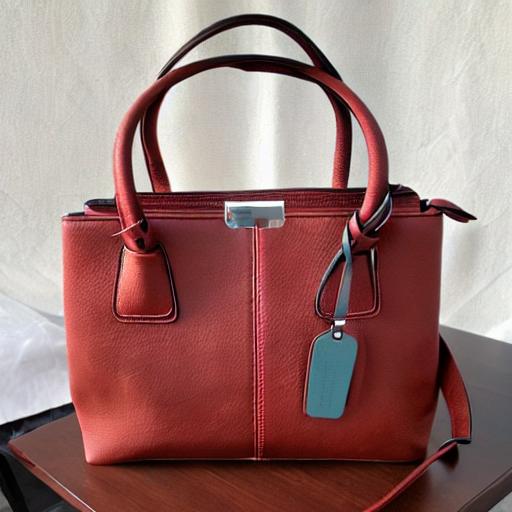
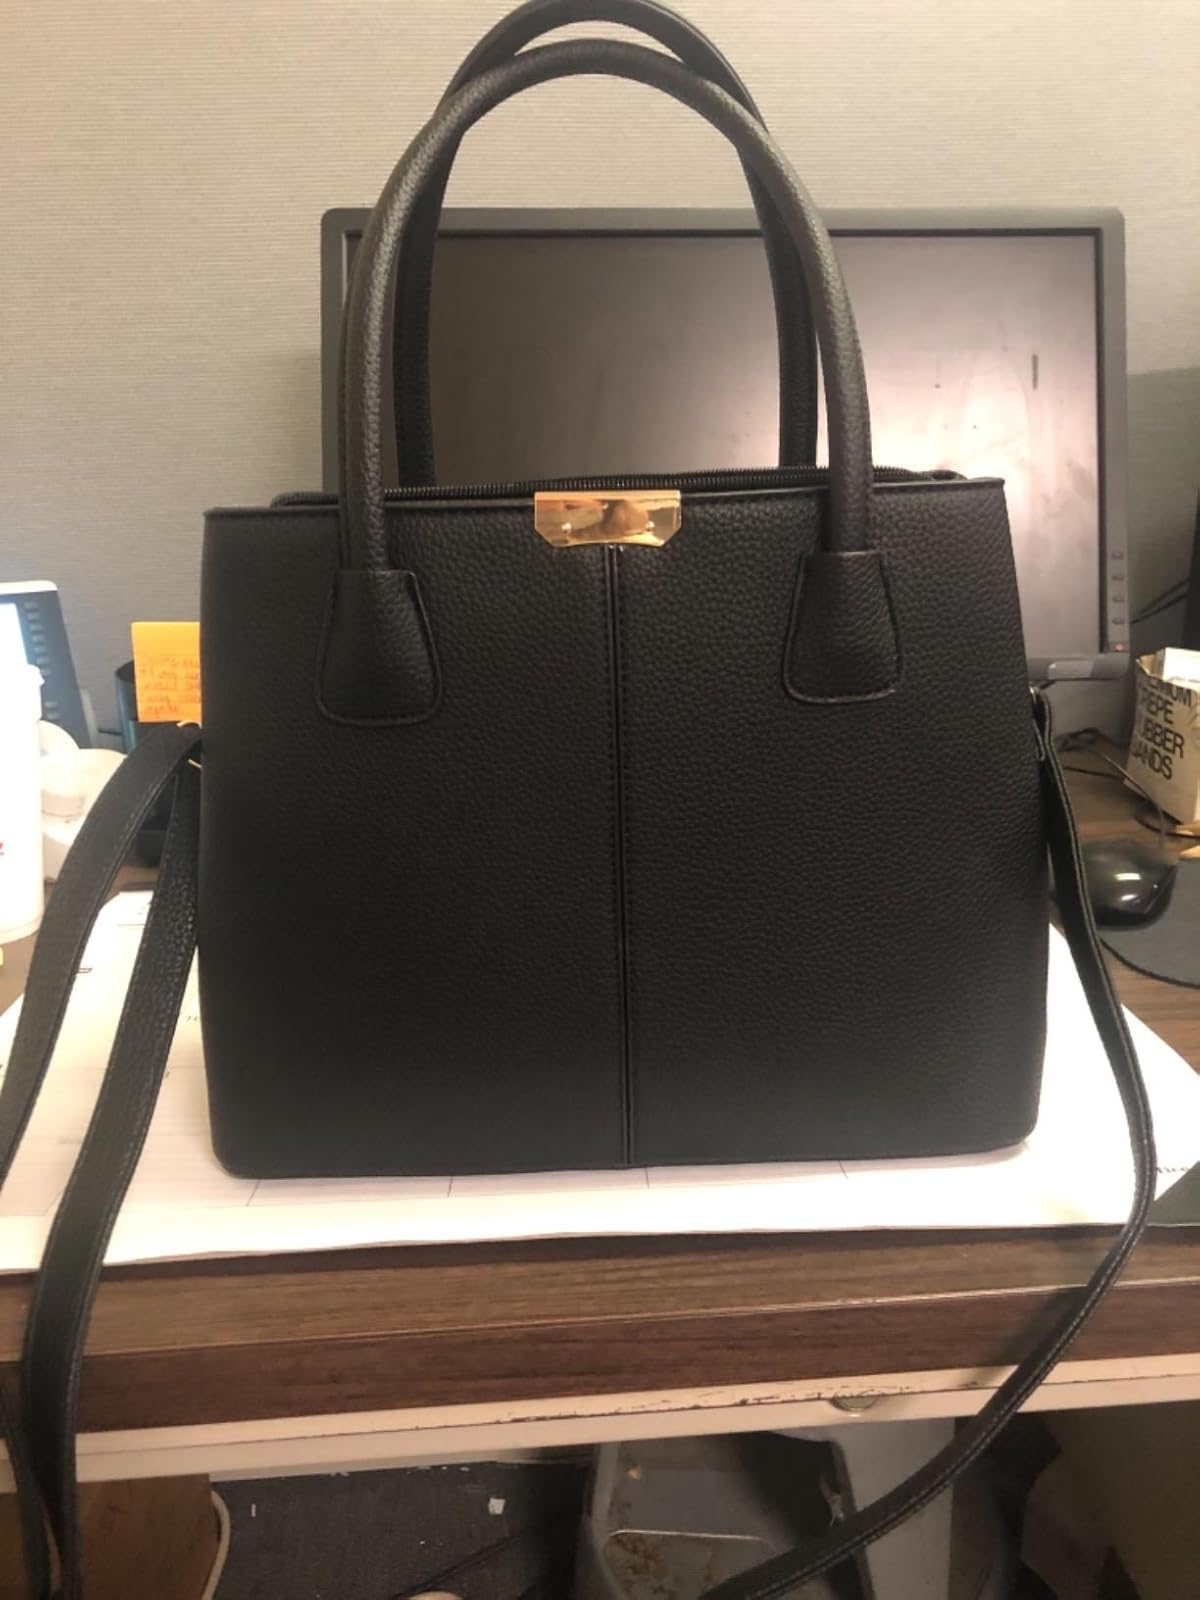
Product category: accessories_handbag
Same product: no